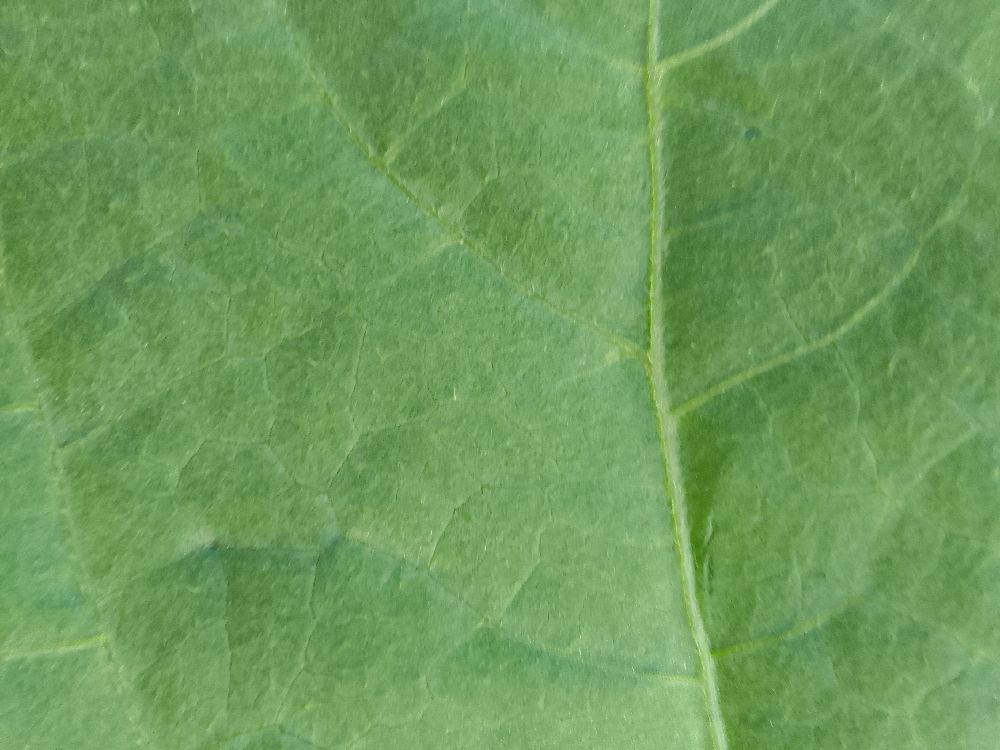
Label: healthy